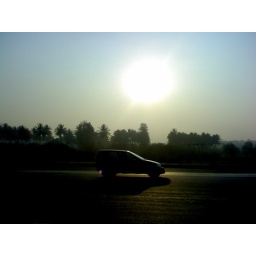
Was trying to take a snap of an empty road when the car came exactly in the middle.